New Zealand falcon

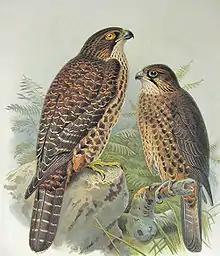
New Zealand falcon (adult and young) from Buller's "Birds of New Zealand", 1888

The New Zealand falcon was formally described in 1788 by the German naturalist Johann Friedrich Gmelin in his revised and expanded edition of Carl Linnaeus's "Systema Naturae". He placed it with the falcons and eagles in the genus "Falco" and coined the binomial name "Falco novaeseelandiae". Gmelin based his description on the "New-Zealand falcon" that had been described and illustrated in 1781 by the English ornithologist John Latham. Latham had examined specimens both in the British Museum and in the Leverian Museum.